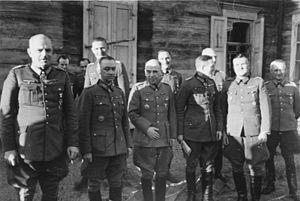
Hans-Ludwig Speth, né le 7 octobre 1897 à Rockenberg et mort le 30 avril 1985 à Munich, est un General der Infanterie allemand qui a servi au sein de la Heer dans la Wehrmacht pendant la Seconde Guerre mondiale.
Le titre de cet article contient le caractère ß. Quand celui-ci n'est pas disponible ou n'est pas désiré, le nom de l'article peut être représenté comme Friedrich Hossbach.
Ernst Busch, né le 6 juillet 1885 et mort le 17 juillet 1945, est un Generalfeldmarschall allemand pendant la Seconde Guerre mondiale.
Hans Krebs, né le 4 mars 1898 à Helmstedt et mort le 1ᵉʳ mai 1945 à Berlin, est un General der Infanterie allemand lors de la Seconde Guerre mondiale. Il est le dernier Generalstabschef des Heeres de l’Allemagne nazie dans les dernières semaines de la guerre en Europe.
Walter-Otto Weiß, né le 5 septembre 1890 à Tilsit et mort le 21 décembre 1977 à Aschaffenbourg, est un Generaloberst allemand qui a servi au sein de la Wehrmacht pendant la Seconde Guerre mondiale.